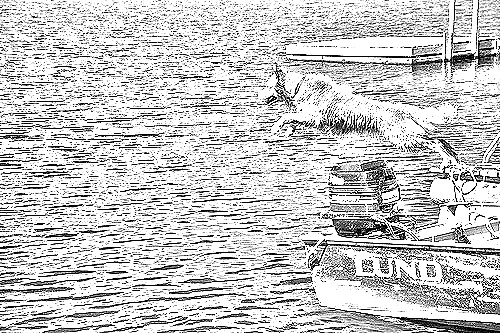
Portrait style: Sketch Portrait